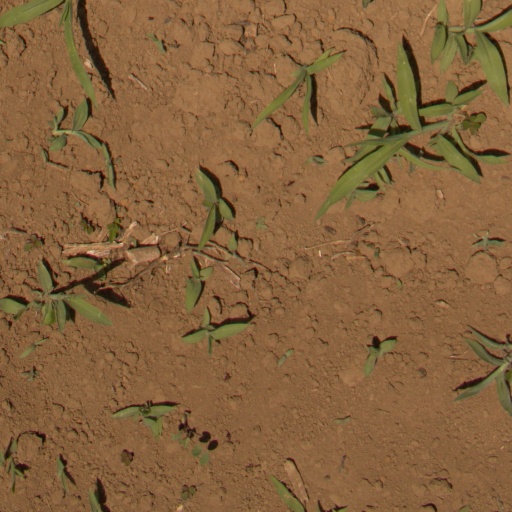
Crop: Jerusalem artichoke